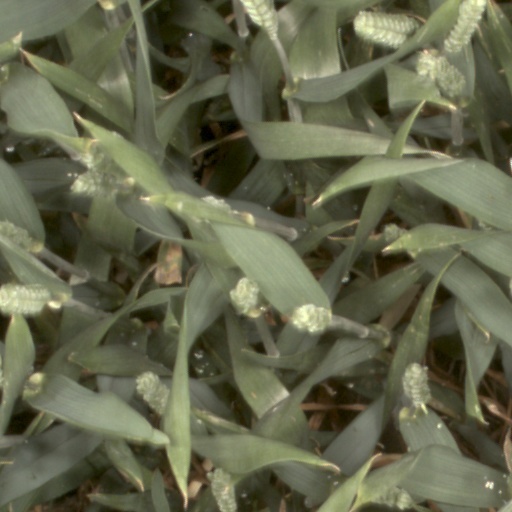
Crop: wheat